Shirley Plantation

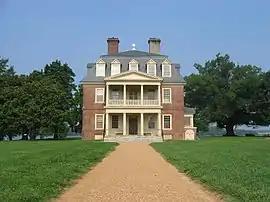
Main house of Shirley Plantation, July 2006

Shirley Plantation is an estate on the north bank of the James River in Charles City County, Virginia. It is located on scenic byway State Route 5, between Richmond and Williamsburg. It is the oldest active plantation in Virginia, settled in 1613 and is also the oldest family-owned business in North America, when it was acquired by the Hill family, with operations starting in 1638. White indentured servants were initially used as the main labor force until the early 1700s, when black slavery became the primary source of Virginian labor.